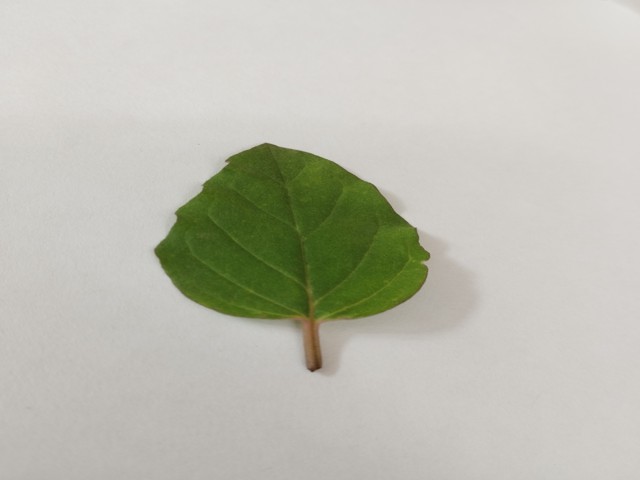
Plant: punarnava